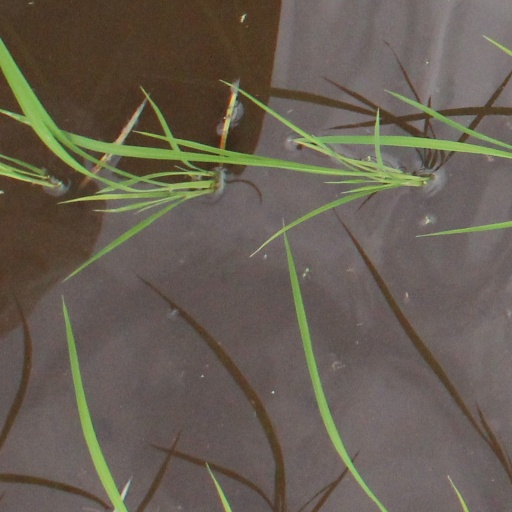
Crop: rice